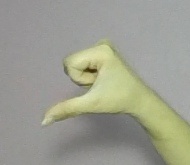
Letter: waw